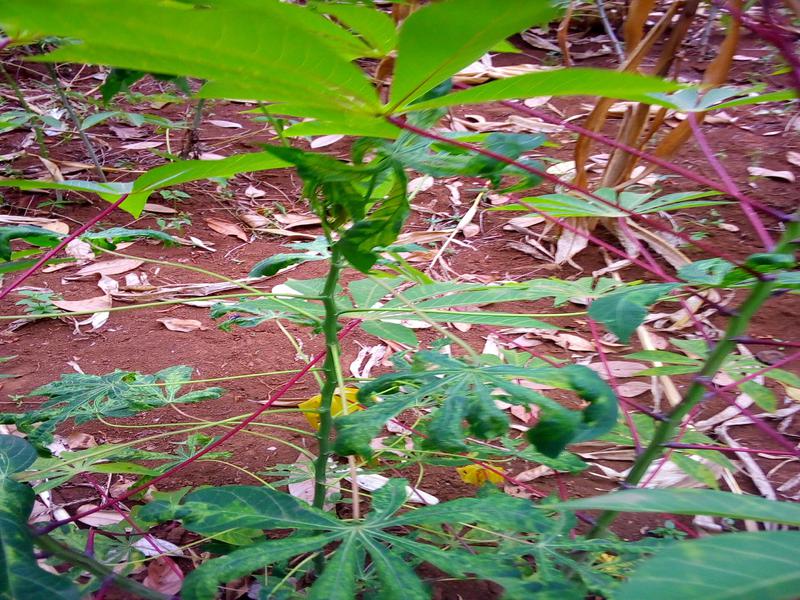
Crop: cassava
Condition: mosaic_disease